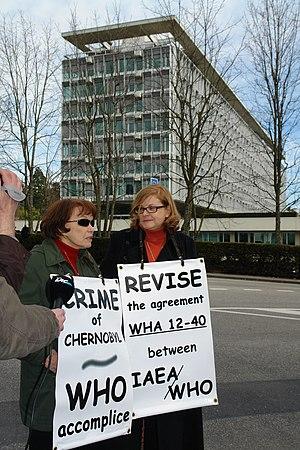
Danielle Mitterrand devant l'Organisation Mondiale de la Santé, Genève.
Le Livre de ma mémoire est un récit autobiographique, un livre de souvenirs écrit par Danielle Mitterrand.